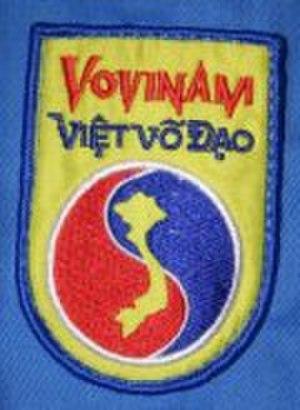
Photo de l'écusson du vovinam prise sur un Vo phuc
Le Vovinam Việt Võ Đạo est un art martial vietnamien créé à Hanoï en 1938 par Nguyễn Lộc. Il est surtout connu pour ses ciseaux acrobatiques très spectaculaires. Dans le langage courant, on parle souvent simplement de Vovinam ou de Viet Vo Dao.